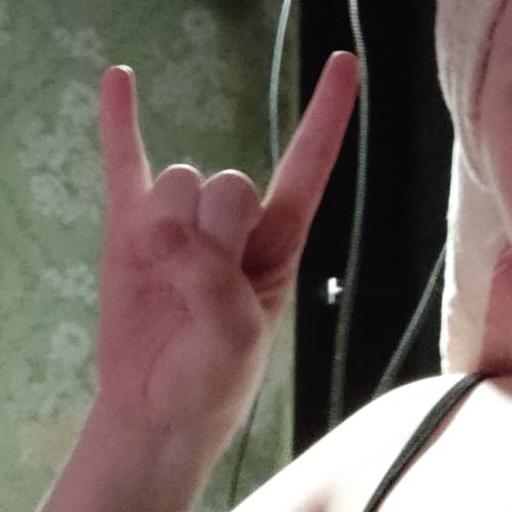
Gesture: rock